Rocking stone

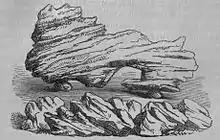
The Coylton or Witch's rocking stone in 1863

A massive 90 to 95 ton glacial erratic boulder near Halifax, Nova Scotia, can still be rocked with a lever, but used to move quite easily, before a band of sailors from the nearby Halifax garrison rocked it into a more stable configuration in the 1890s, and before its base was worn down by excessive rocking in the 1980s and '90s when a park was developed around it at Kidston Lake, in the Spryfield area of the municipality. It used to be a popular picnic destination; in Victorian times, people would travel from Halifax, climb upon it and spread their lunches, while enjoying the sensation of rocking gently while seated upon the huge rock.